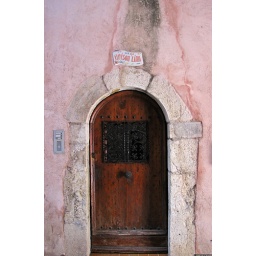
20090921_19 Wooden door of pink house in Antibes, France